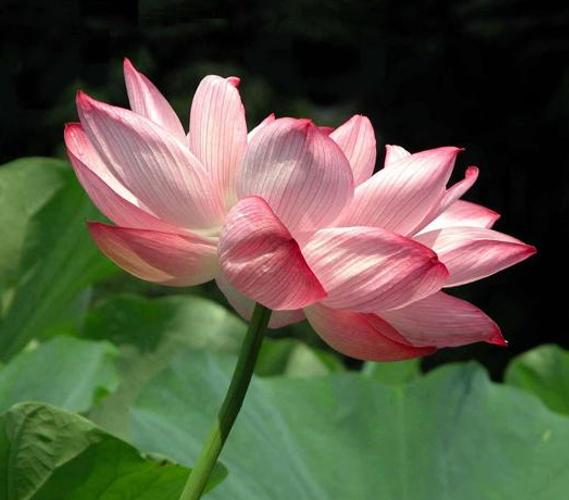
Label: lotus